1998 World Series

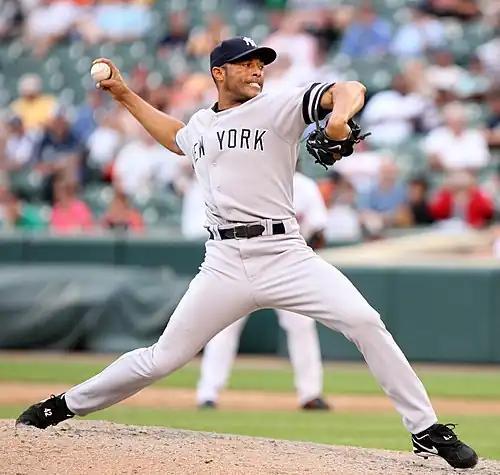
Mariano Rivera pitched out of a bases loaded jam in the eighth inning and was credited with the save in Game 4.

Andy Pettitte, who struggled throughout the regular season and had turned in a poor start in the ALCS, outdueled Kevin Brown in Game 4, throwing shutout innings. The Yankees scored their first run of the game in the sixth inning on Bernie Williams's RBI groundout with runners on second and third, then added to their lead in the eighth on Scott Brosius's based-loaded RBI single followed by Ricky Ledee's sacrifice fly. That was all Brown allowed in eight solid innings, but it turned out not to be enough. In the bottom of the inning, however, the Padres were able to get two batters on base against Pettitte. Yankees reliever Jeff Nelson struck out Greg Vaughn; then Mariano Rivera was called upon. After Ken Caminiti reached with a single to load the bases, Rivera was able to get Jim Leyritz, known for his clutch postseason home runs, to fly out to end the threat. Rivera pitched a scoreless ninth inning to end the Series. Game 4 of the World Series would turn out to be the last postseason game played at Qualcomm Stadium.